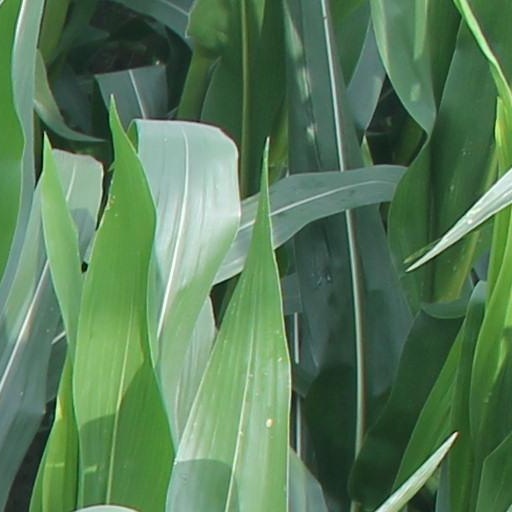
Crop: maize; corn